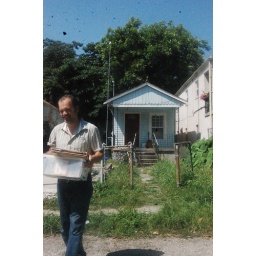
Phil the tremolo king in front of his house in new orleans river bend